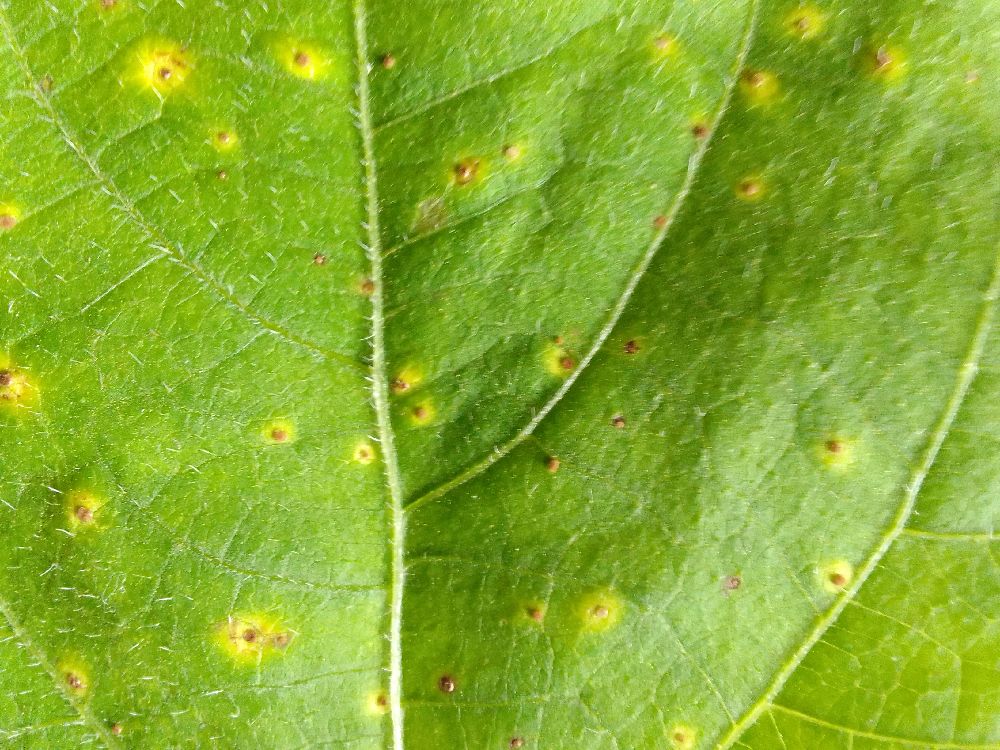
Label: rust